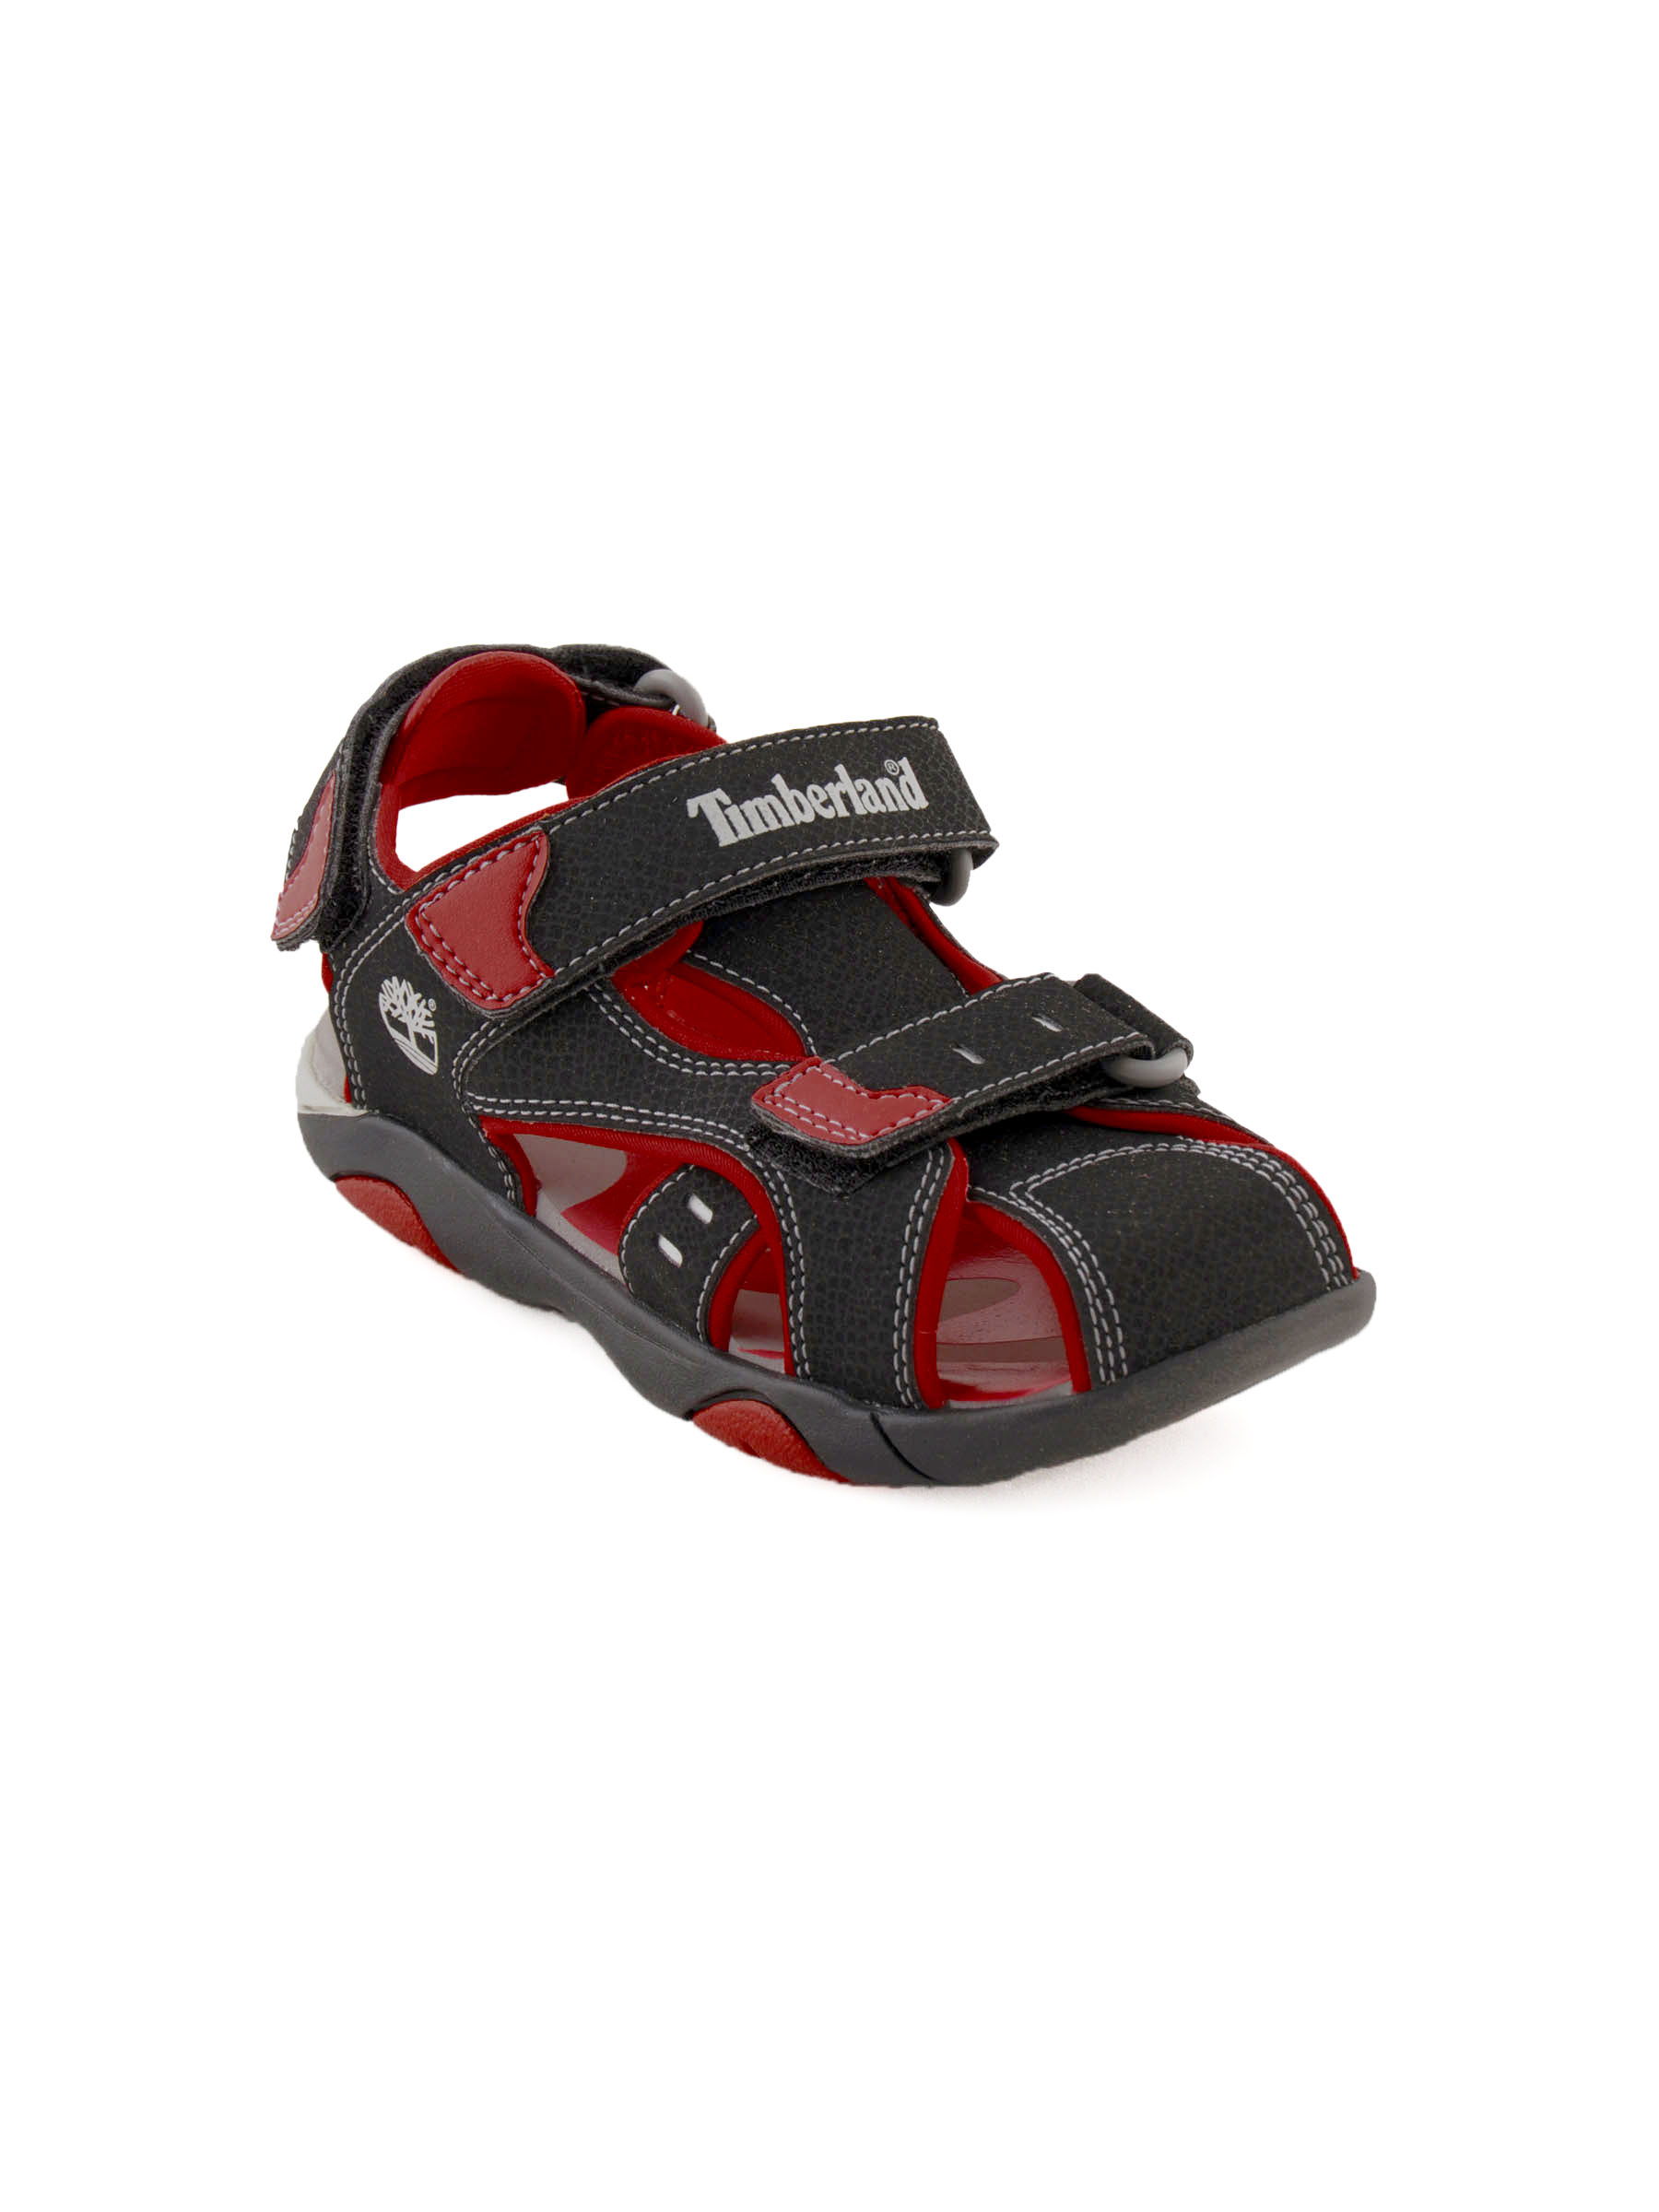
Timberland Men Jeunes Black Casual Shoes
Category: Footwear / Shoes / Casual Shoes
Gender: Men
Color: Black
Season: Fall 2011
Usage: Casual